ŠNK Radgona

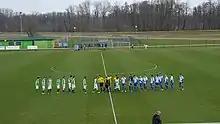
The players of Radgona and Slatina lining up before the match.

The most notable match between the two sides was on 7 June 2015 during the 2014–15 season on the final match day when Slatina needed a win to secure a promotion to the Slovenian Third League for the first time in their history. Radgona won the game 2–0 with two goals in the second half and therefore prevented Slatina from promoting to the third division. The rivalry is occasionally further intensified with Slatina's ultras group using flares during matches.